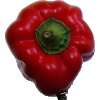
Label: Pepper Red 1